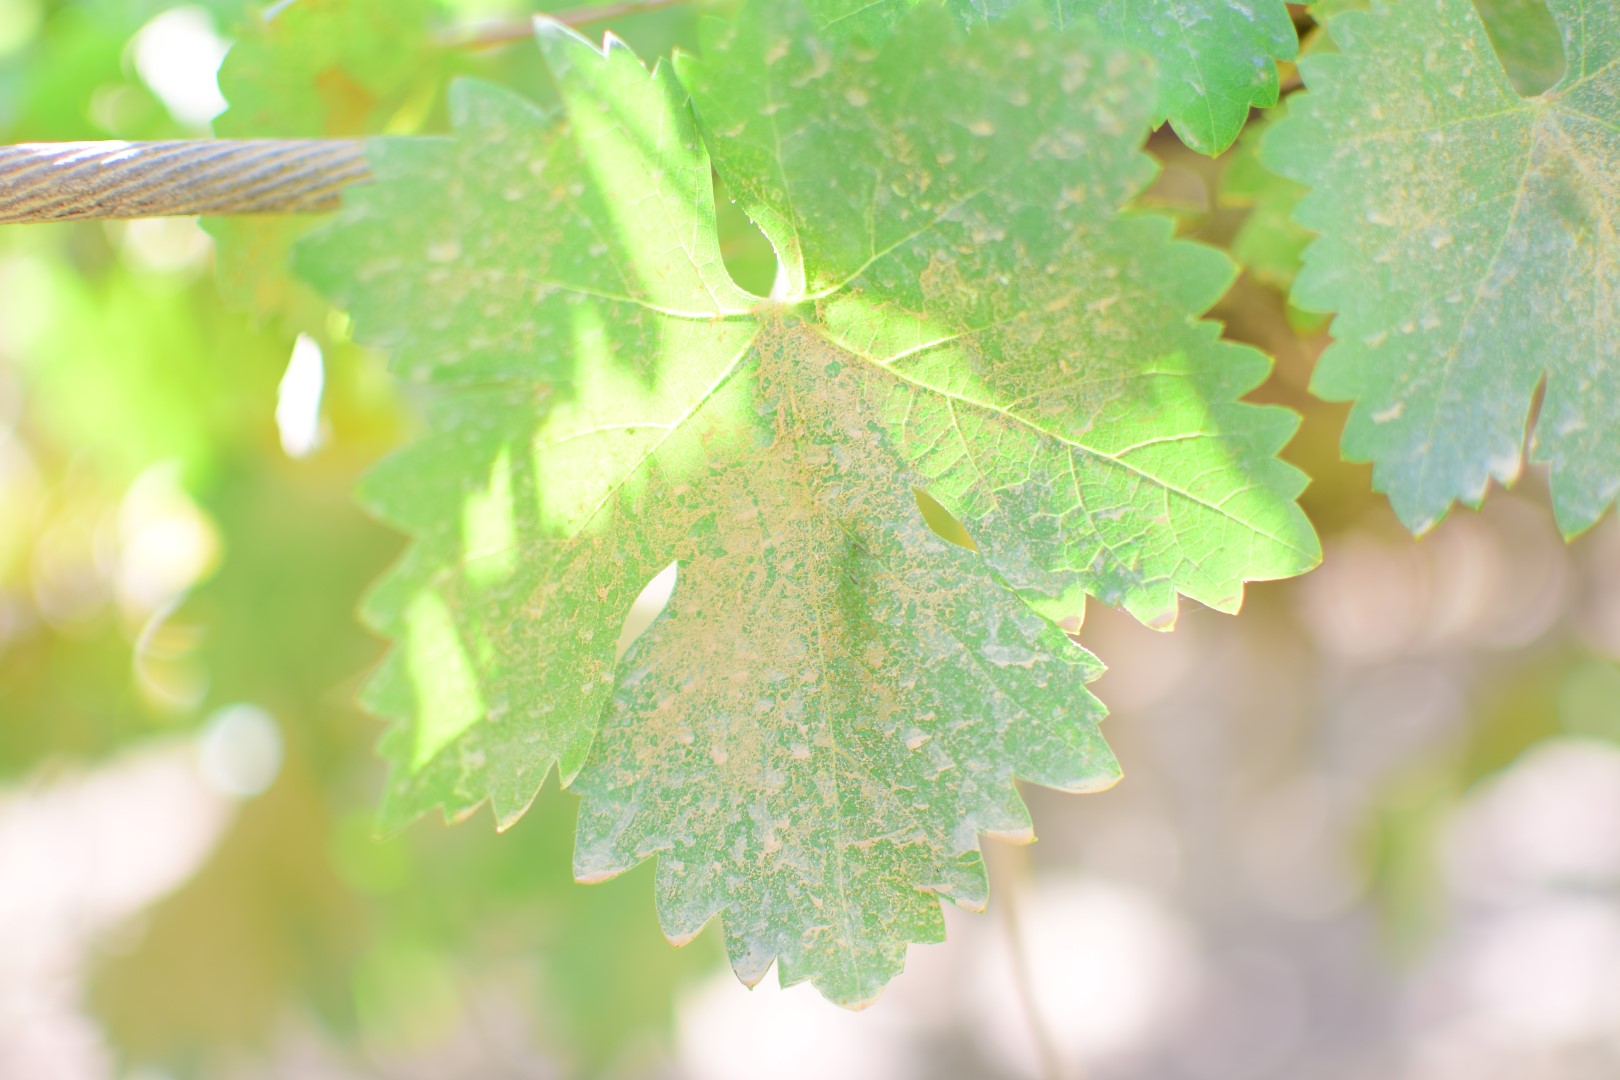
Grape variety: Shdah